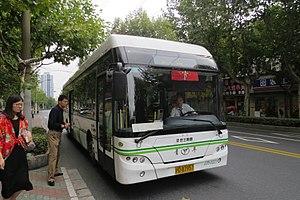
Le trolleybus de Shanghai est un des plus vieux réseaux de trolleybus au monde encore en service, desservant la ville de Shanghai, en Chine.